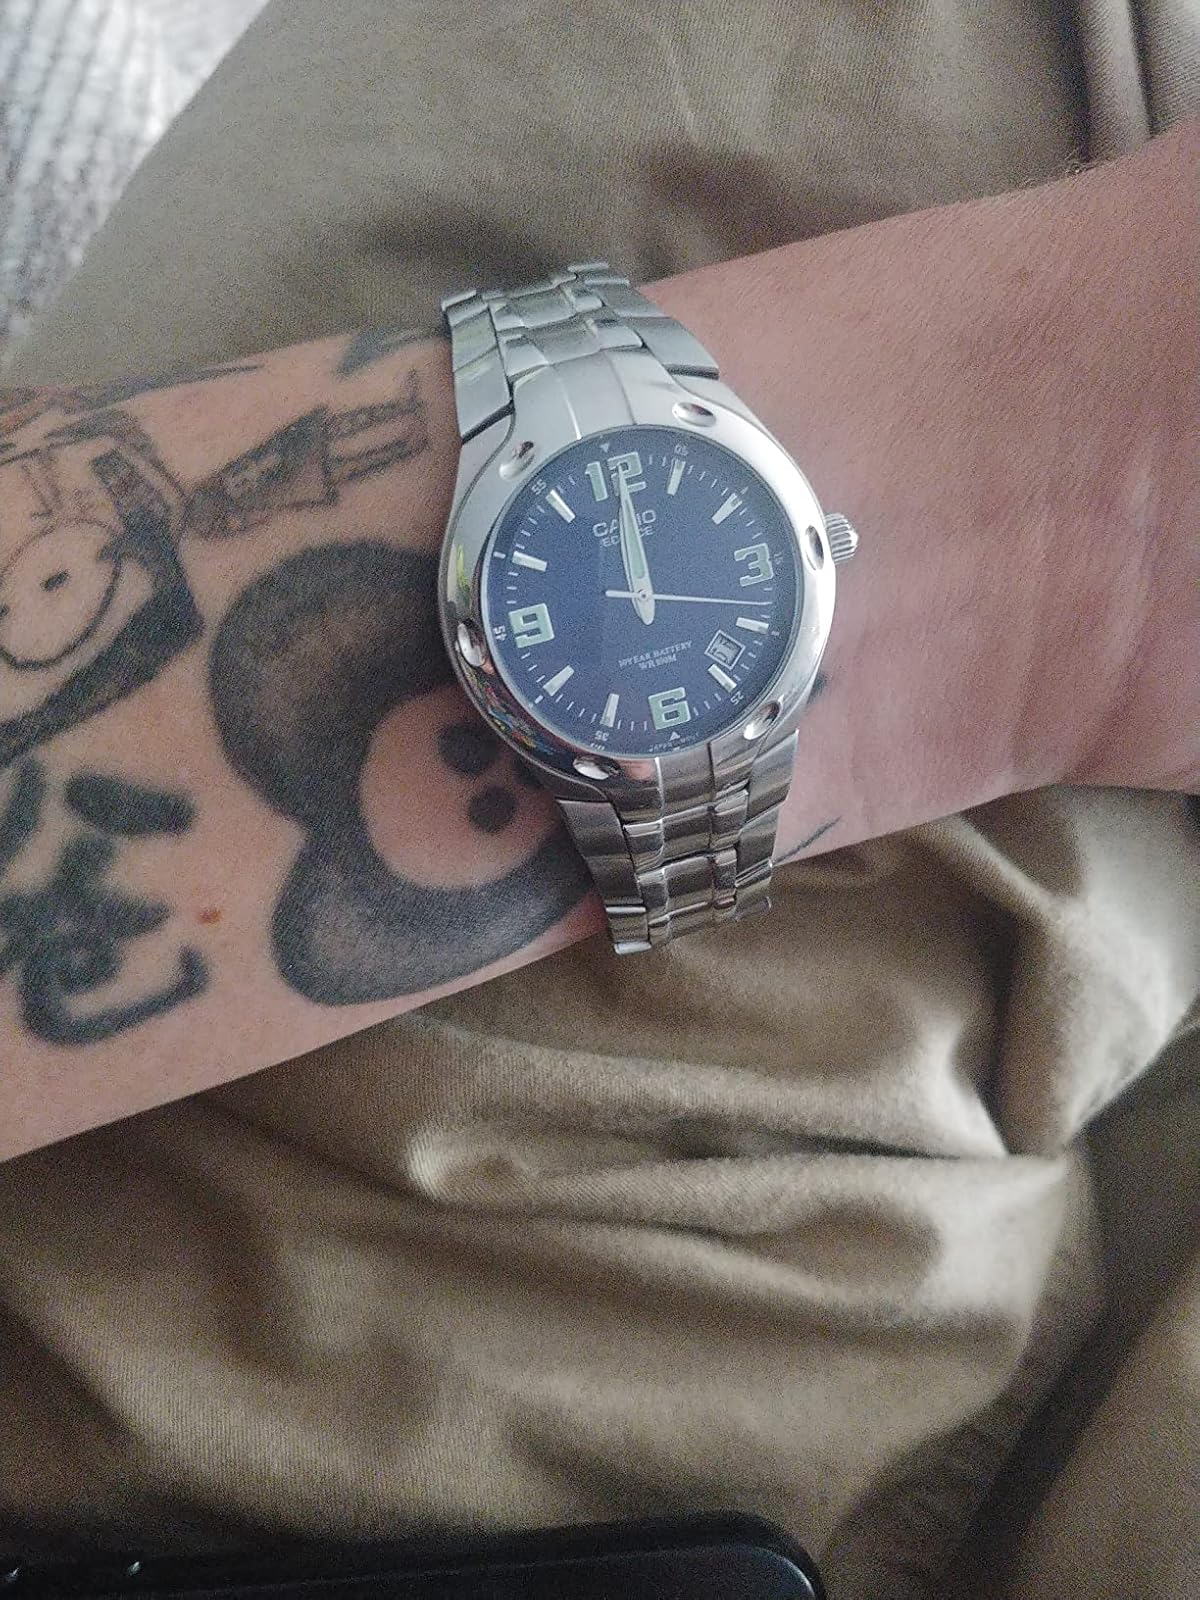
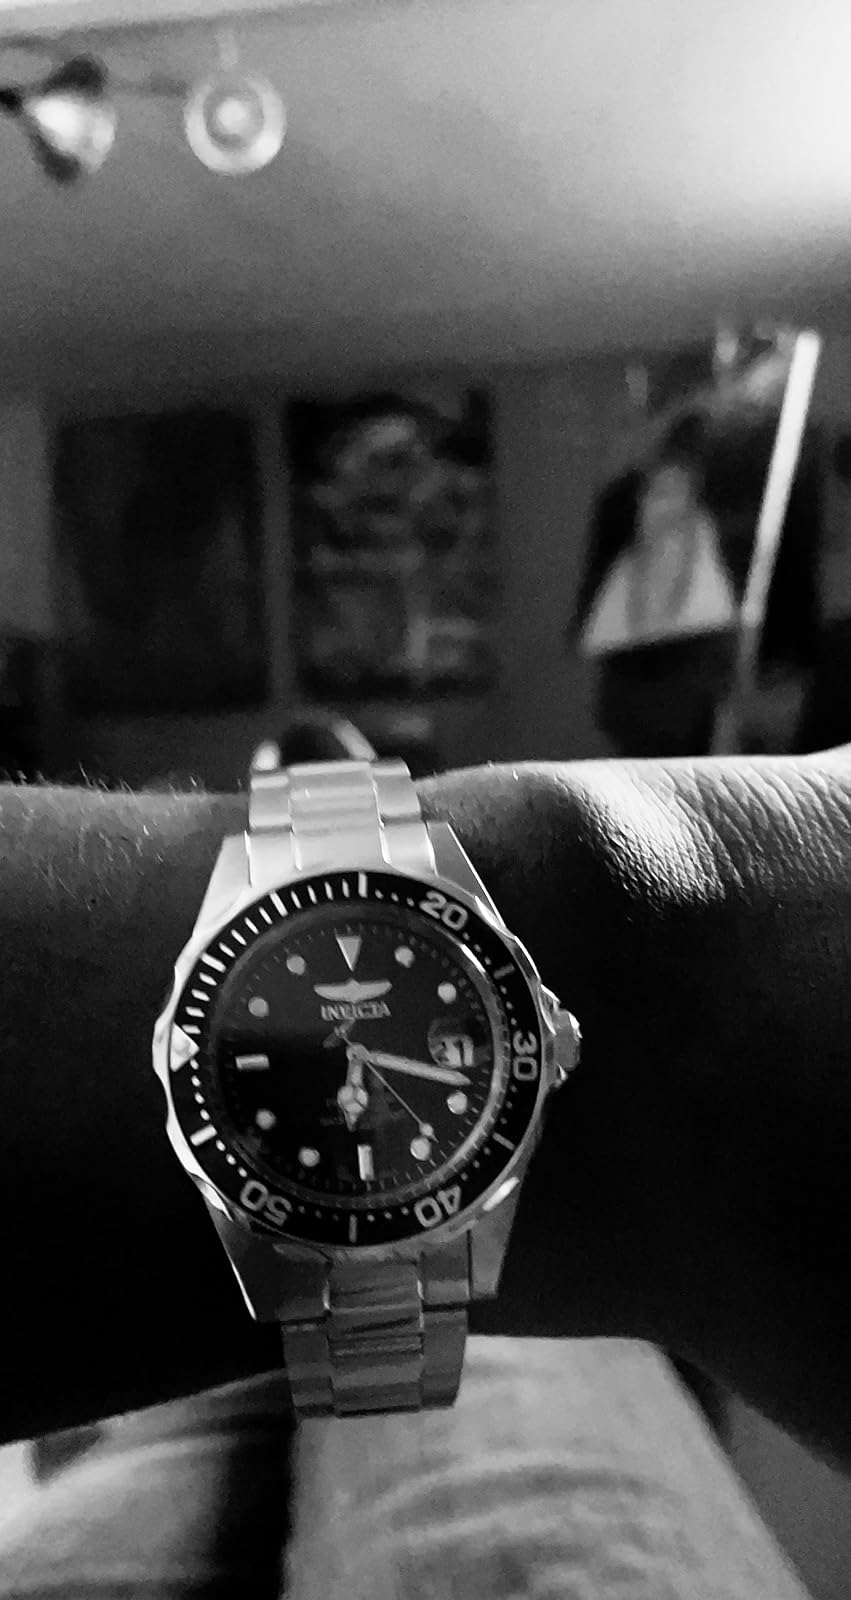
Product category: accessories_watch
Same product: no